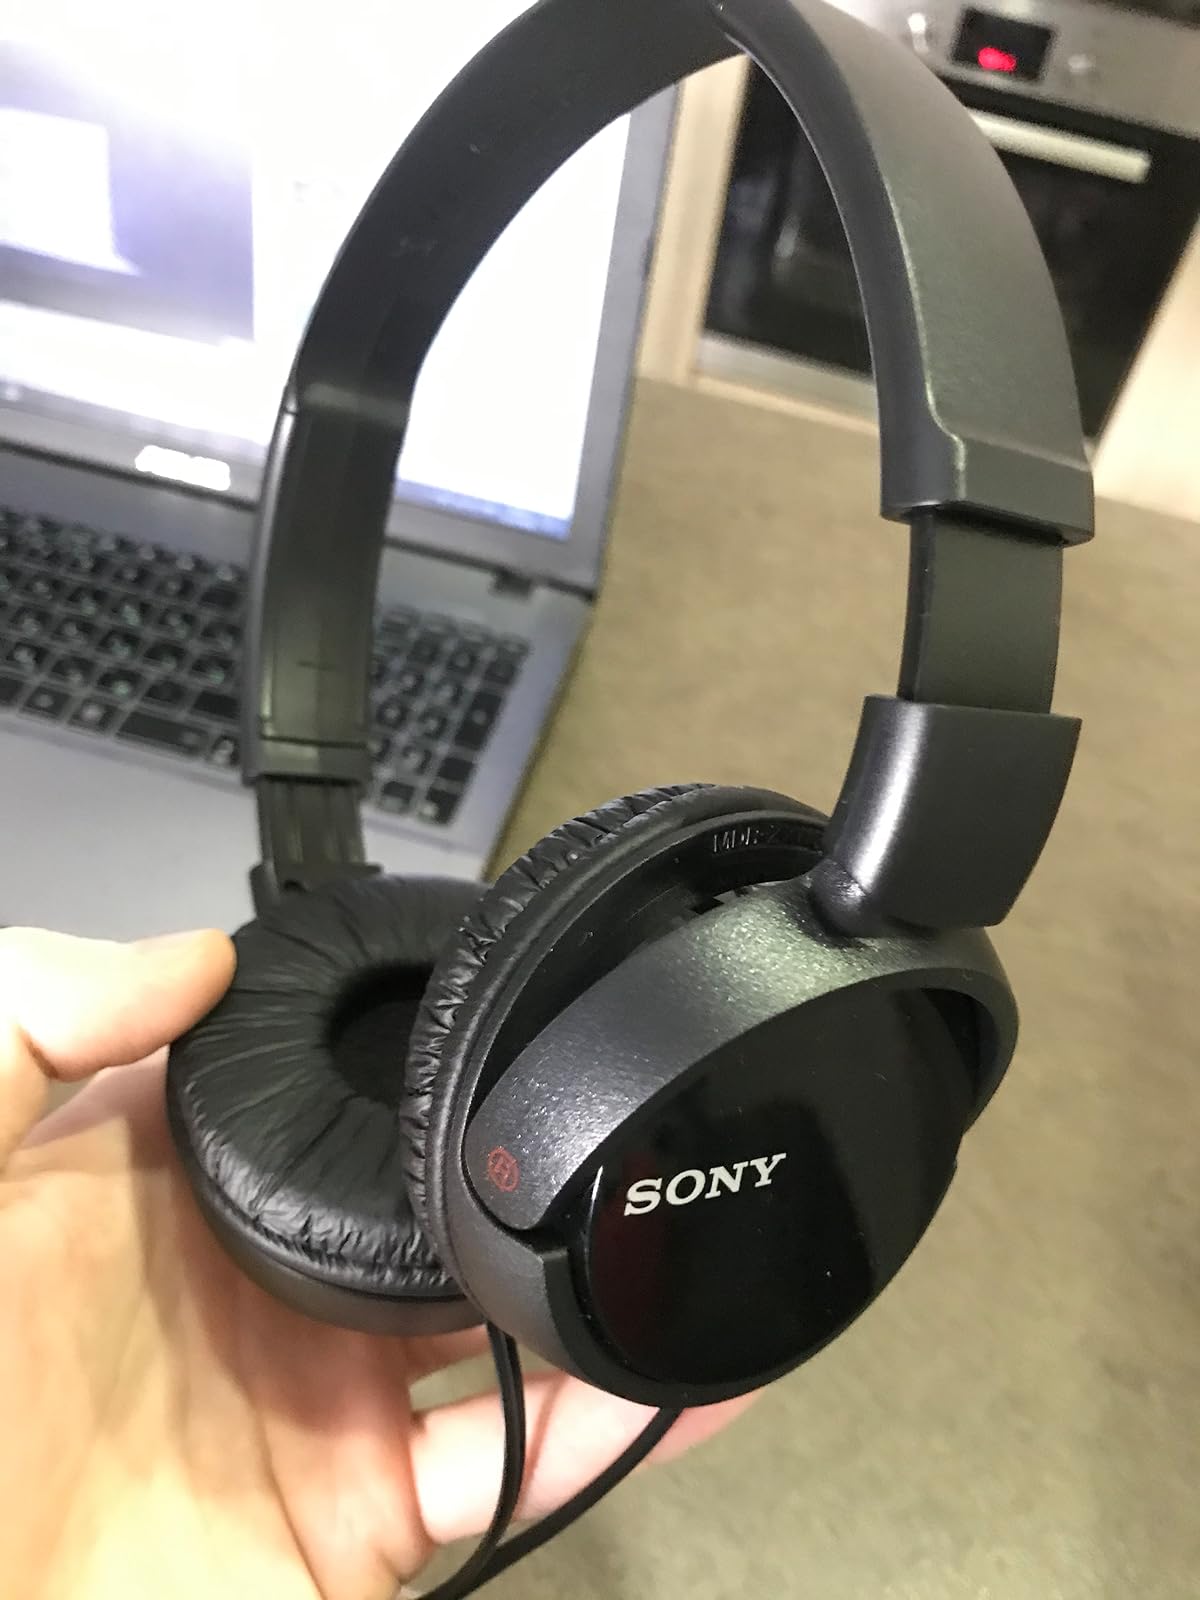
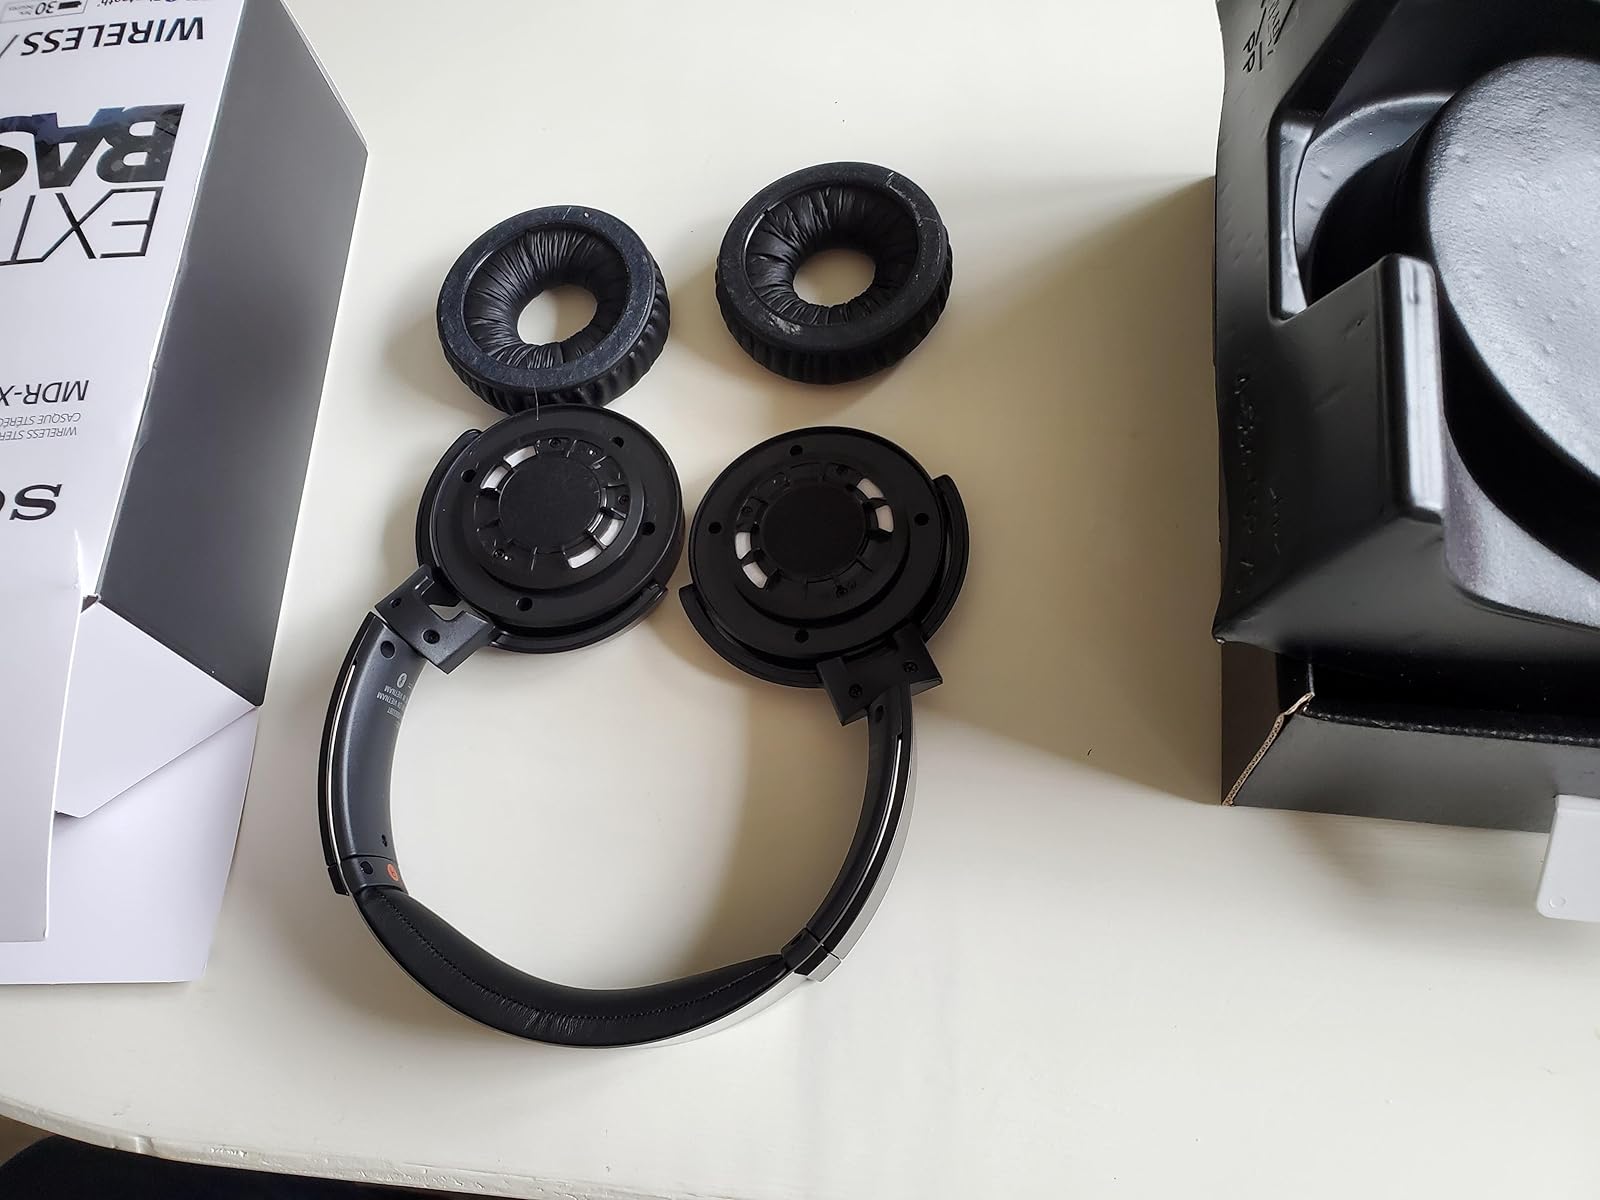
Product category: headphones
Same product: no